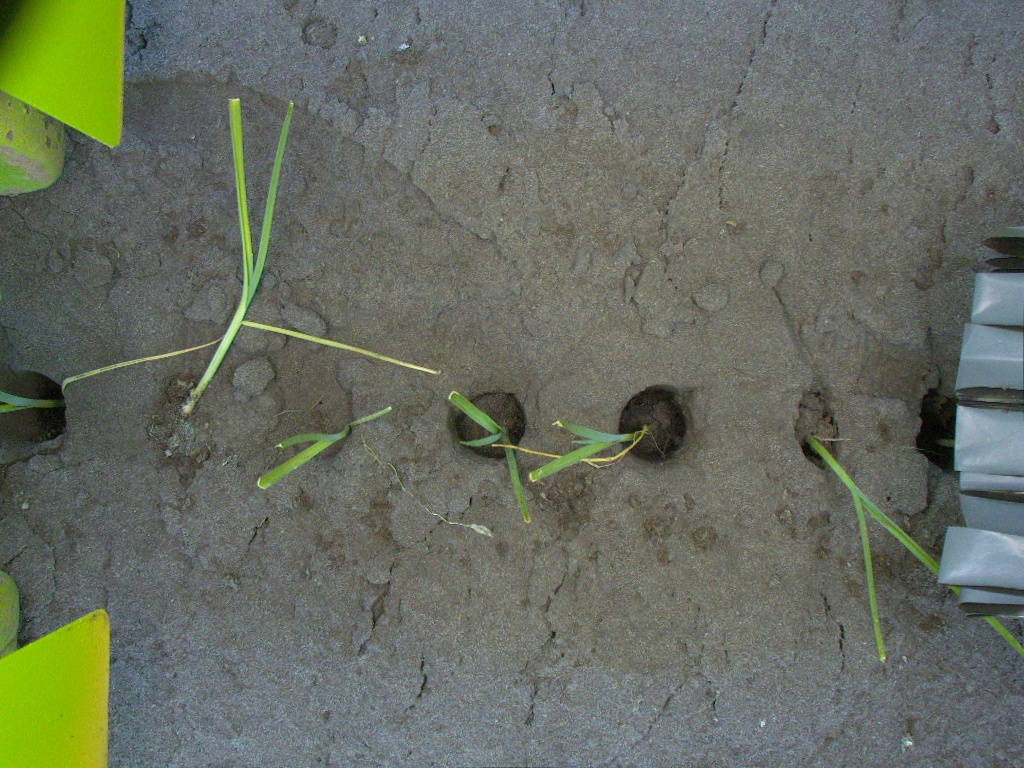
Crop: leek
Objects: stem_leek, stem_leek, stem_leek, stem_leek, stem_leek, stem_leek, stem_leek, leek, leek, leek, leek, leek, leek